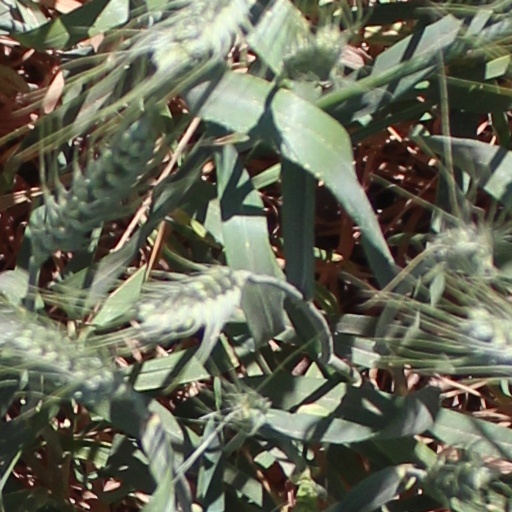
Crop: wheat